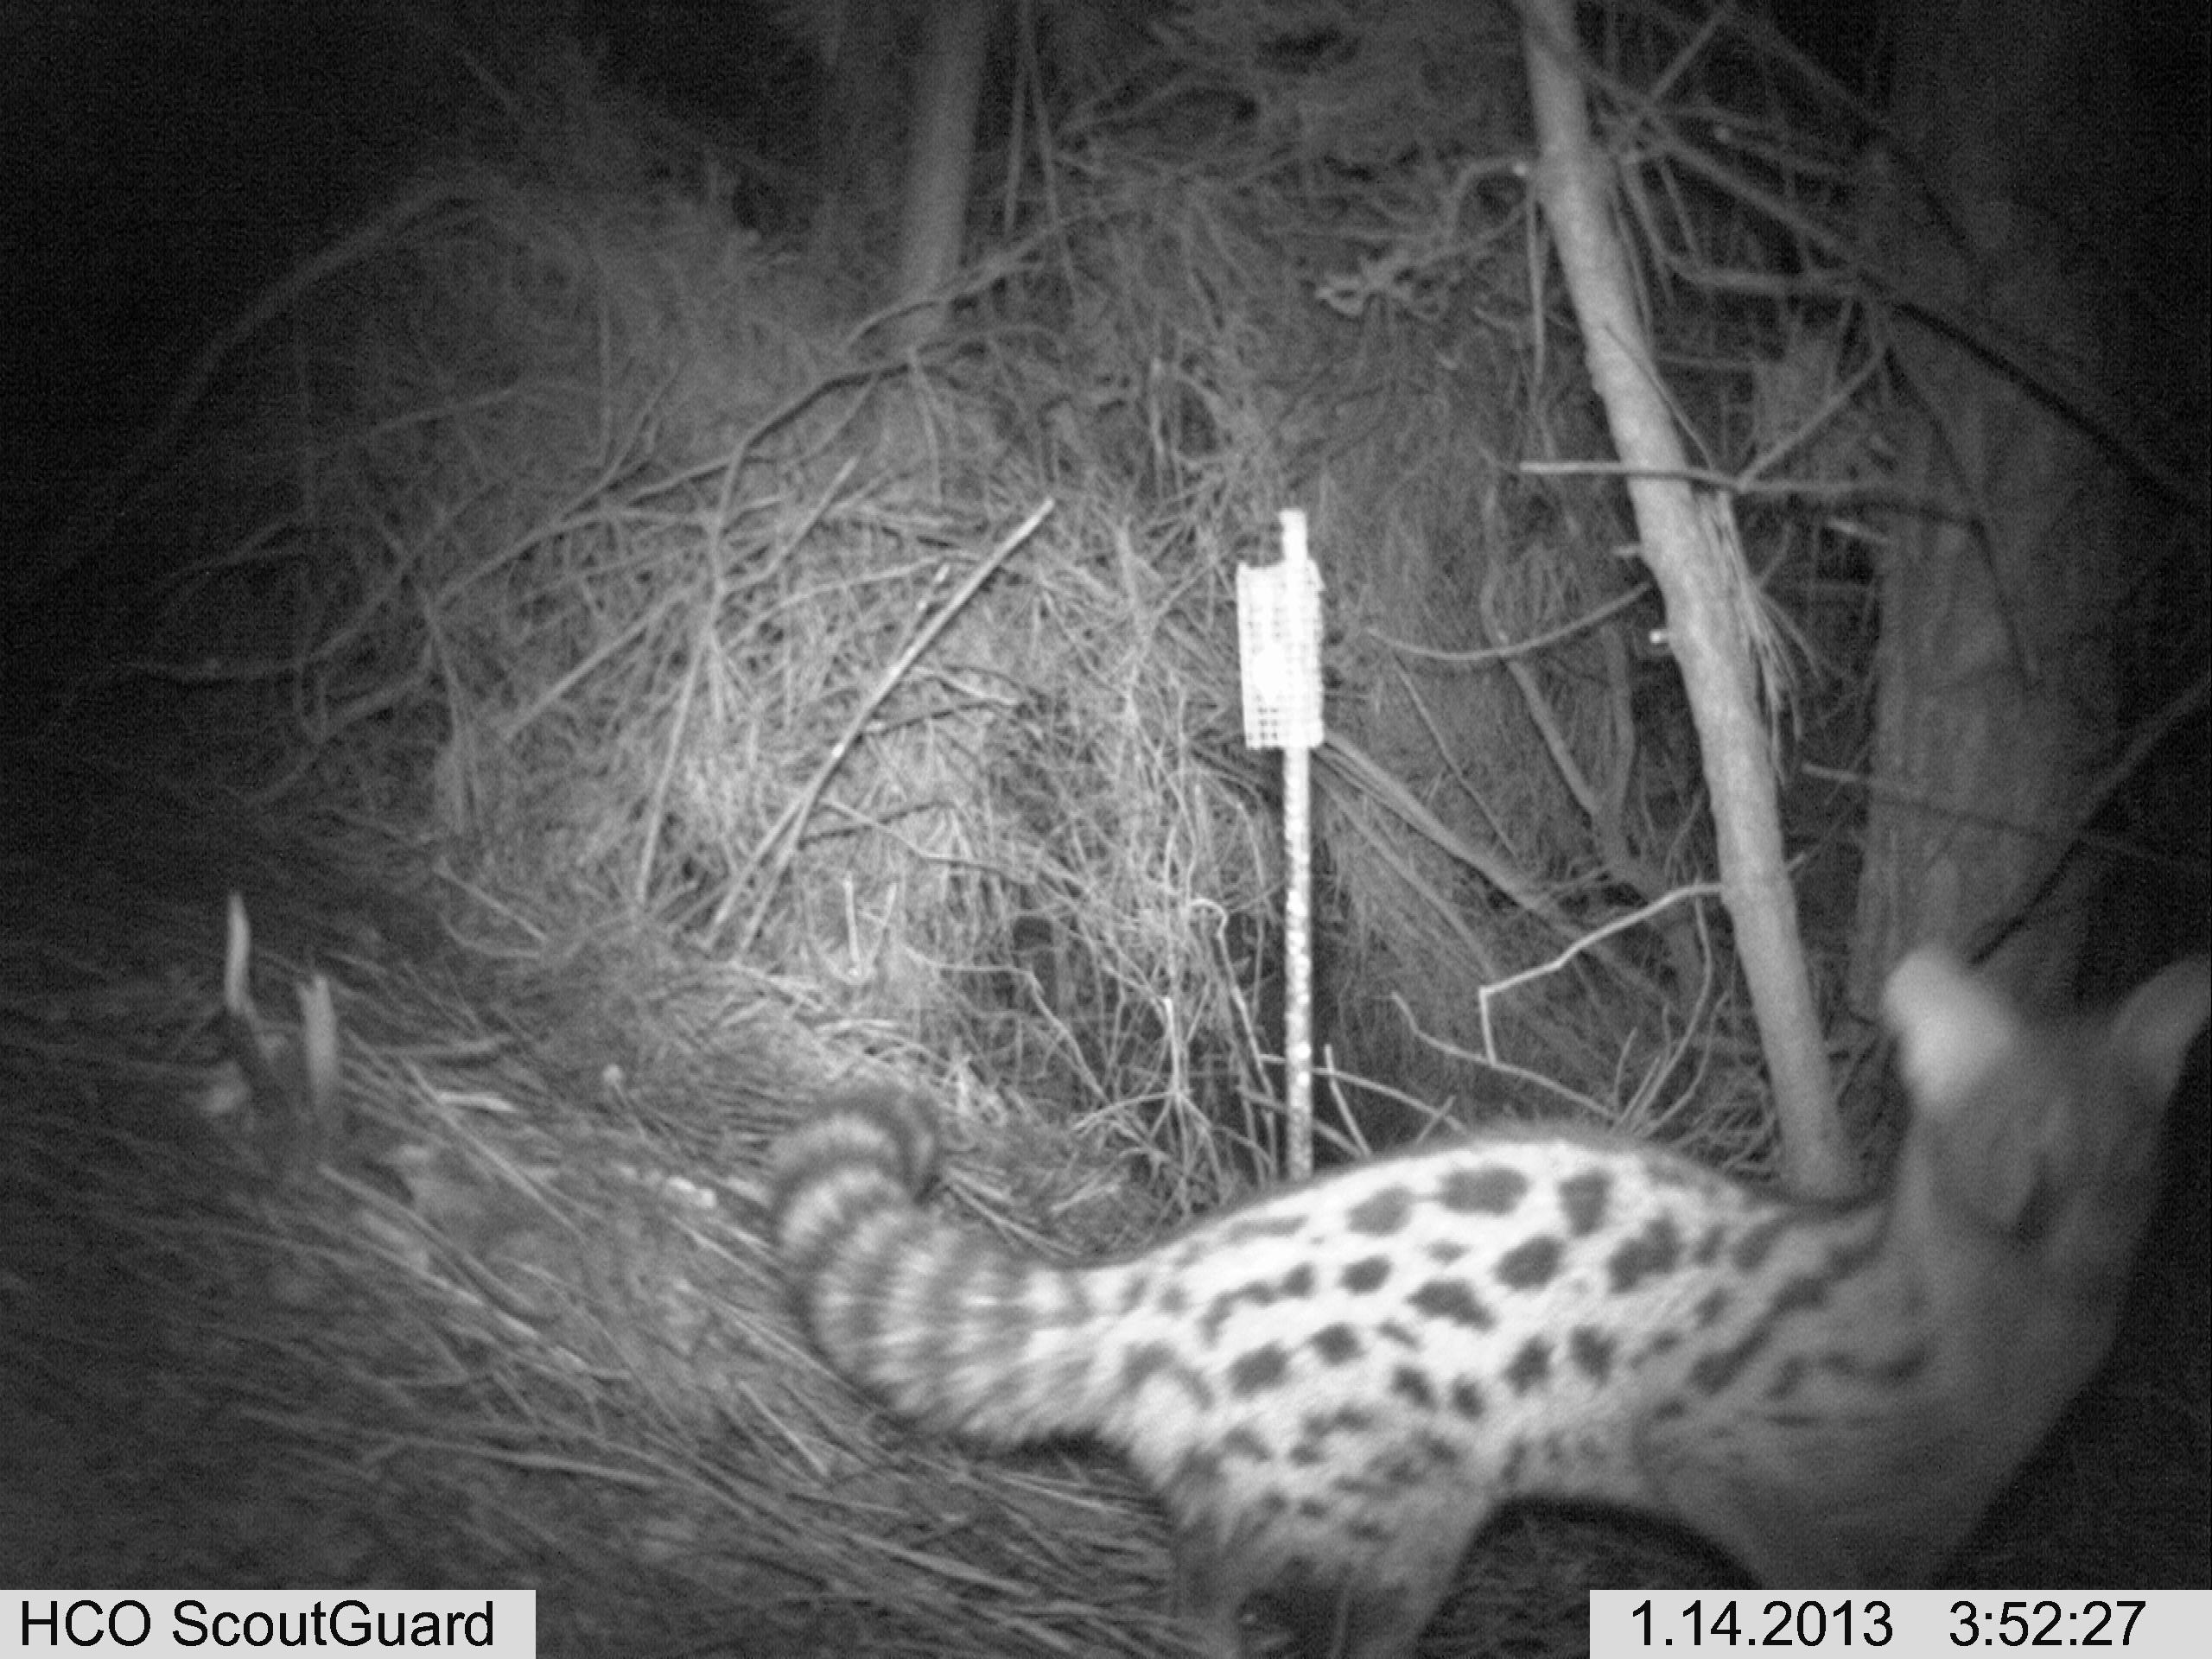
Species: Genetta genetta